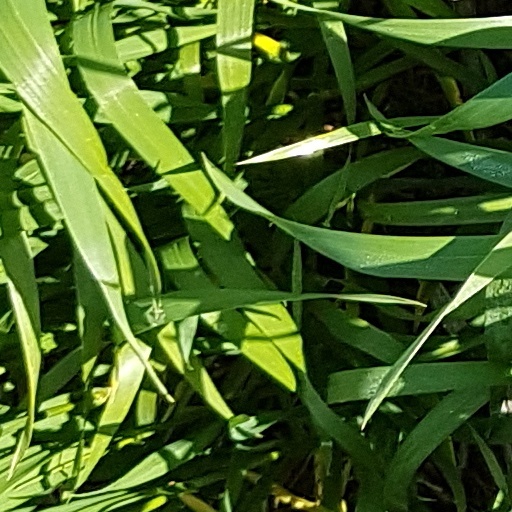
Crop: wheat